Patch clamp

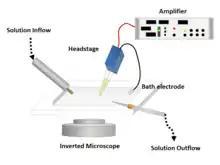
Typical equipment used during classical patch clamp recording

In some experiments, the micropipette tip is heated in a microforge to produce a smooth surface that assists in forming a high resistance seal with the cell membrane. To obtain this high resistance seal, the micropipette is pressed against a cell membrane and suction is applied. A portion of the cell membrane is suctioned into the pipette, creating an omega-shaped area of membrane which, if formed properly, creates a resistance in the 10–100 gigaohms range, called a "gigaohm seal" or "gigaseal". The high resistance of this seal makes it possible to isolate electronically the currents measured across the membrane patch with little competing noise, as well as providing some mechanical stability to the recording.